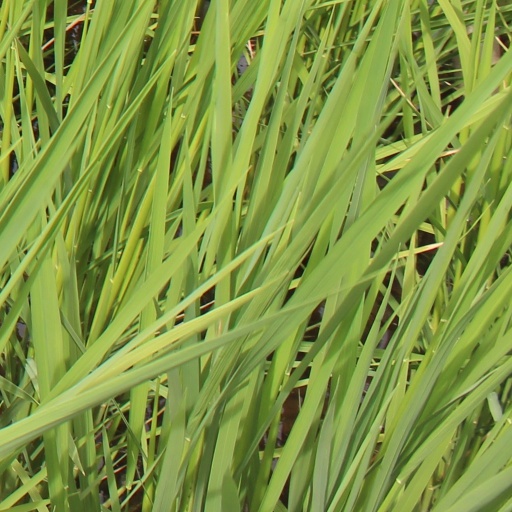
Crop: rice